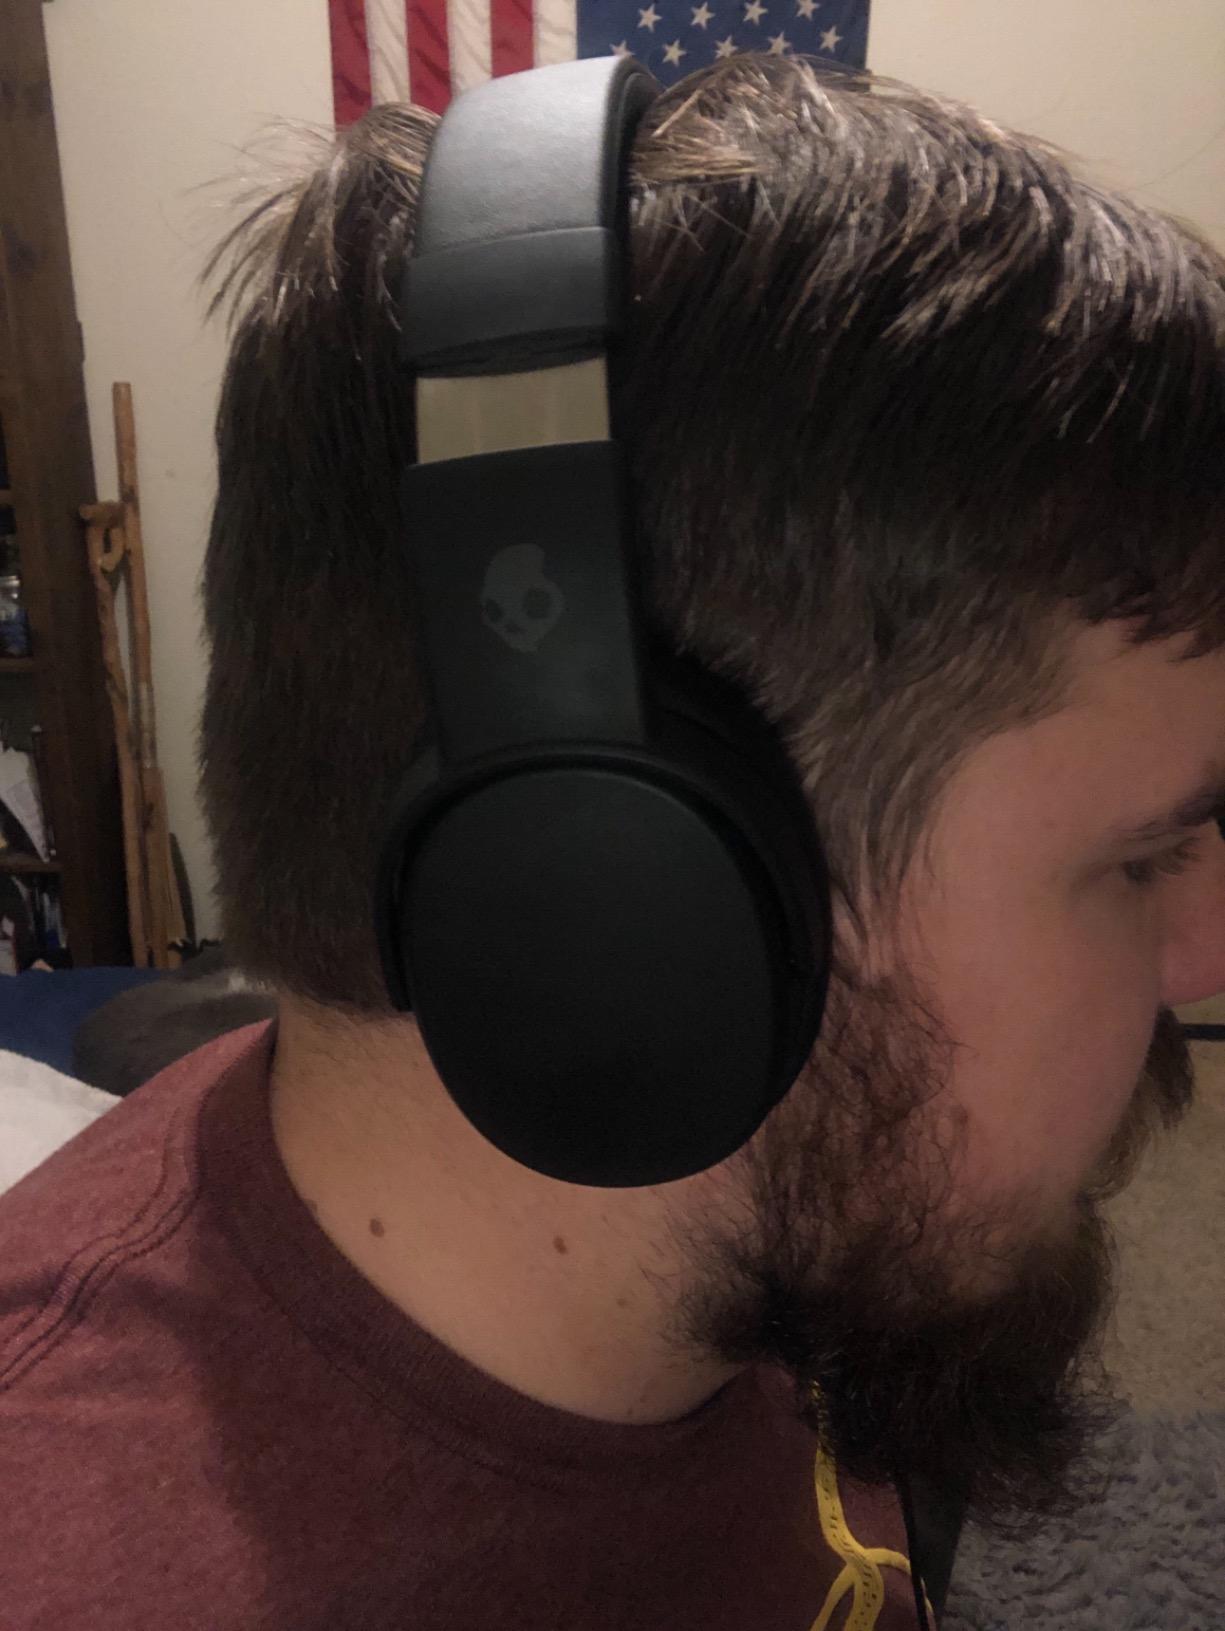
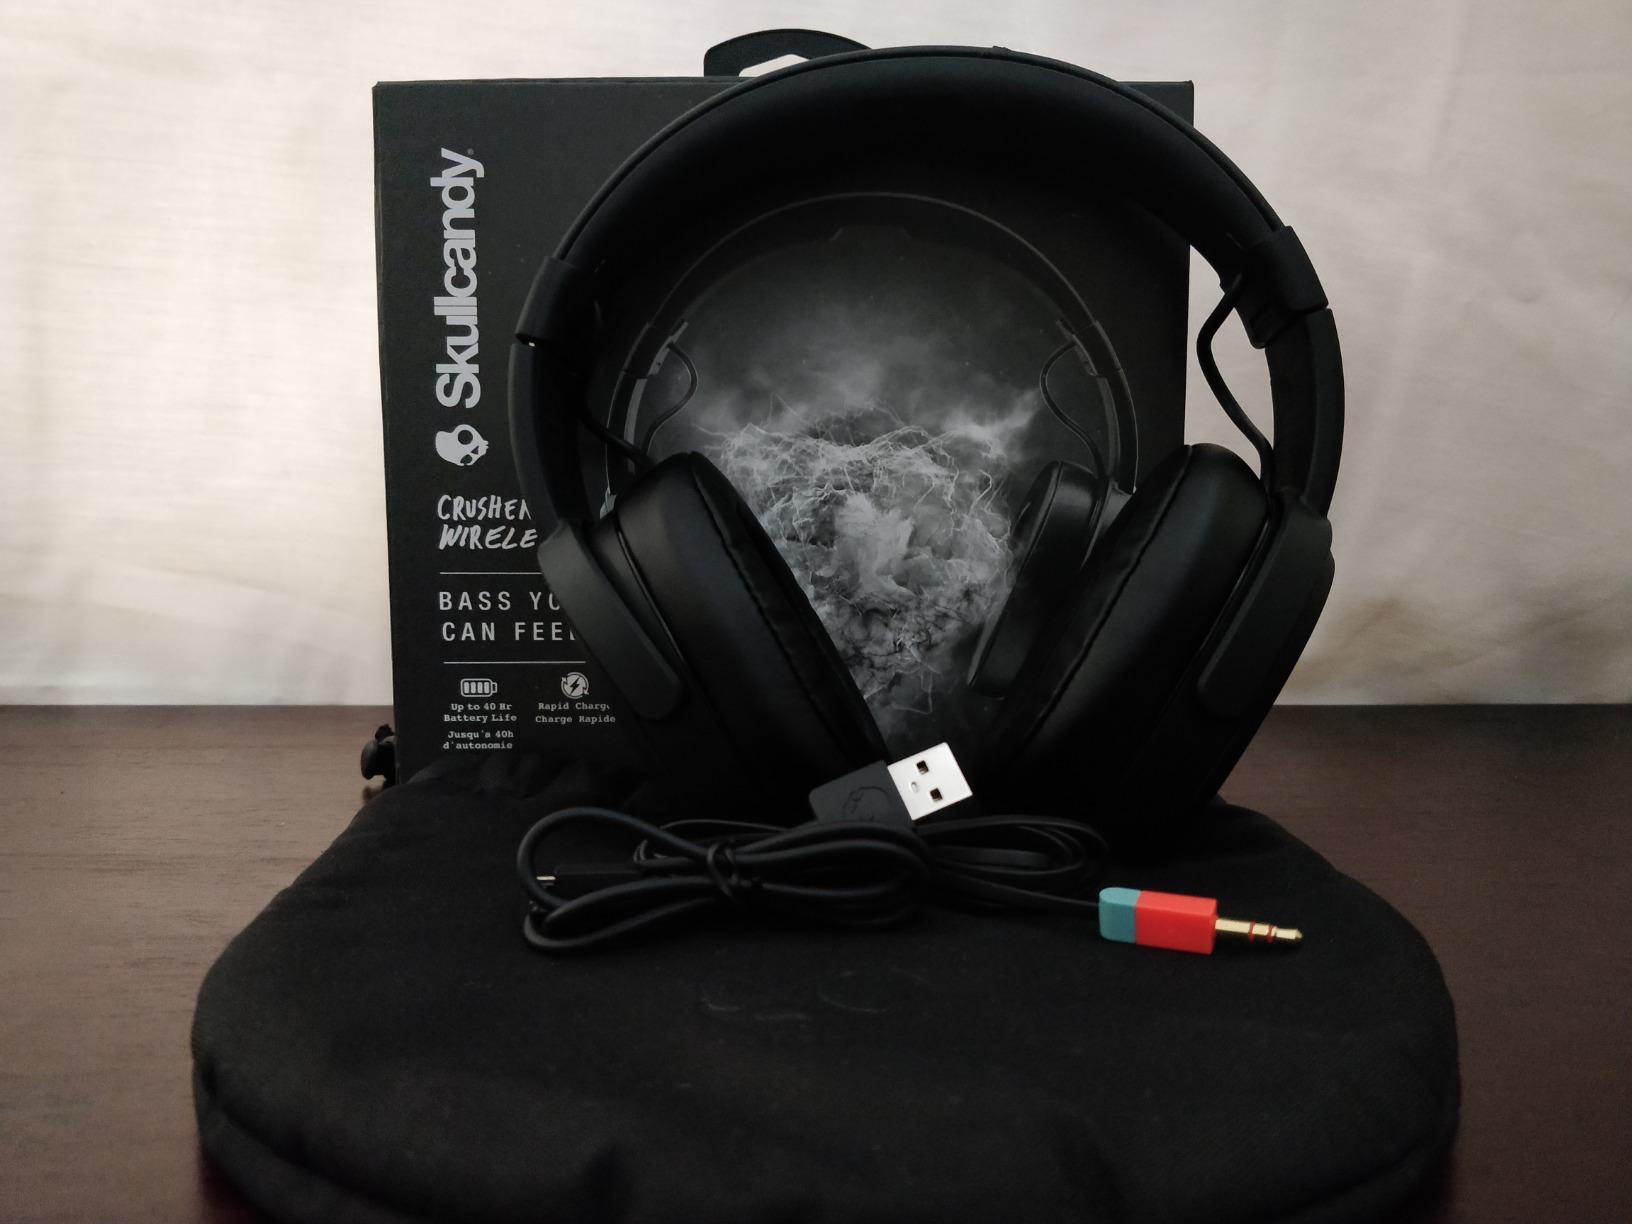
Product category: headphones
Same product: yes